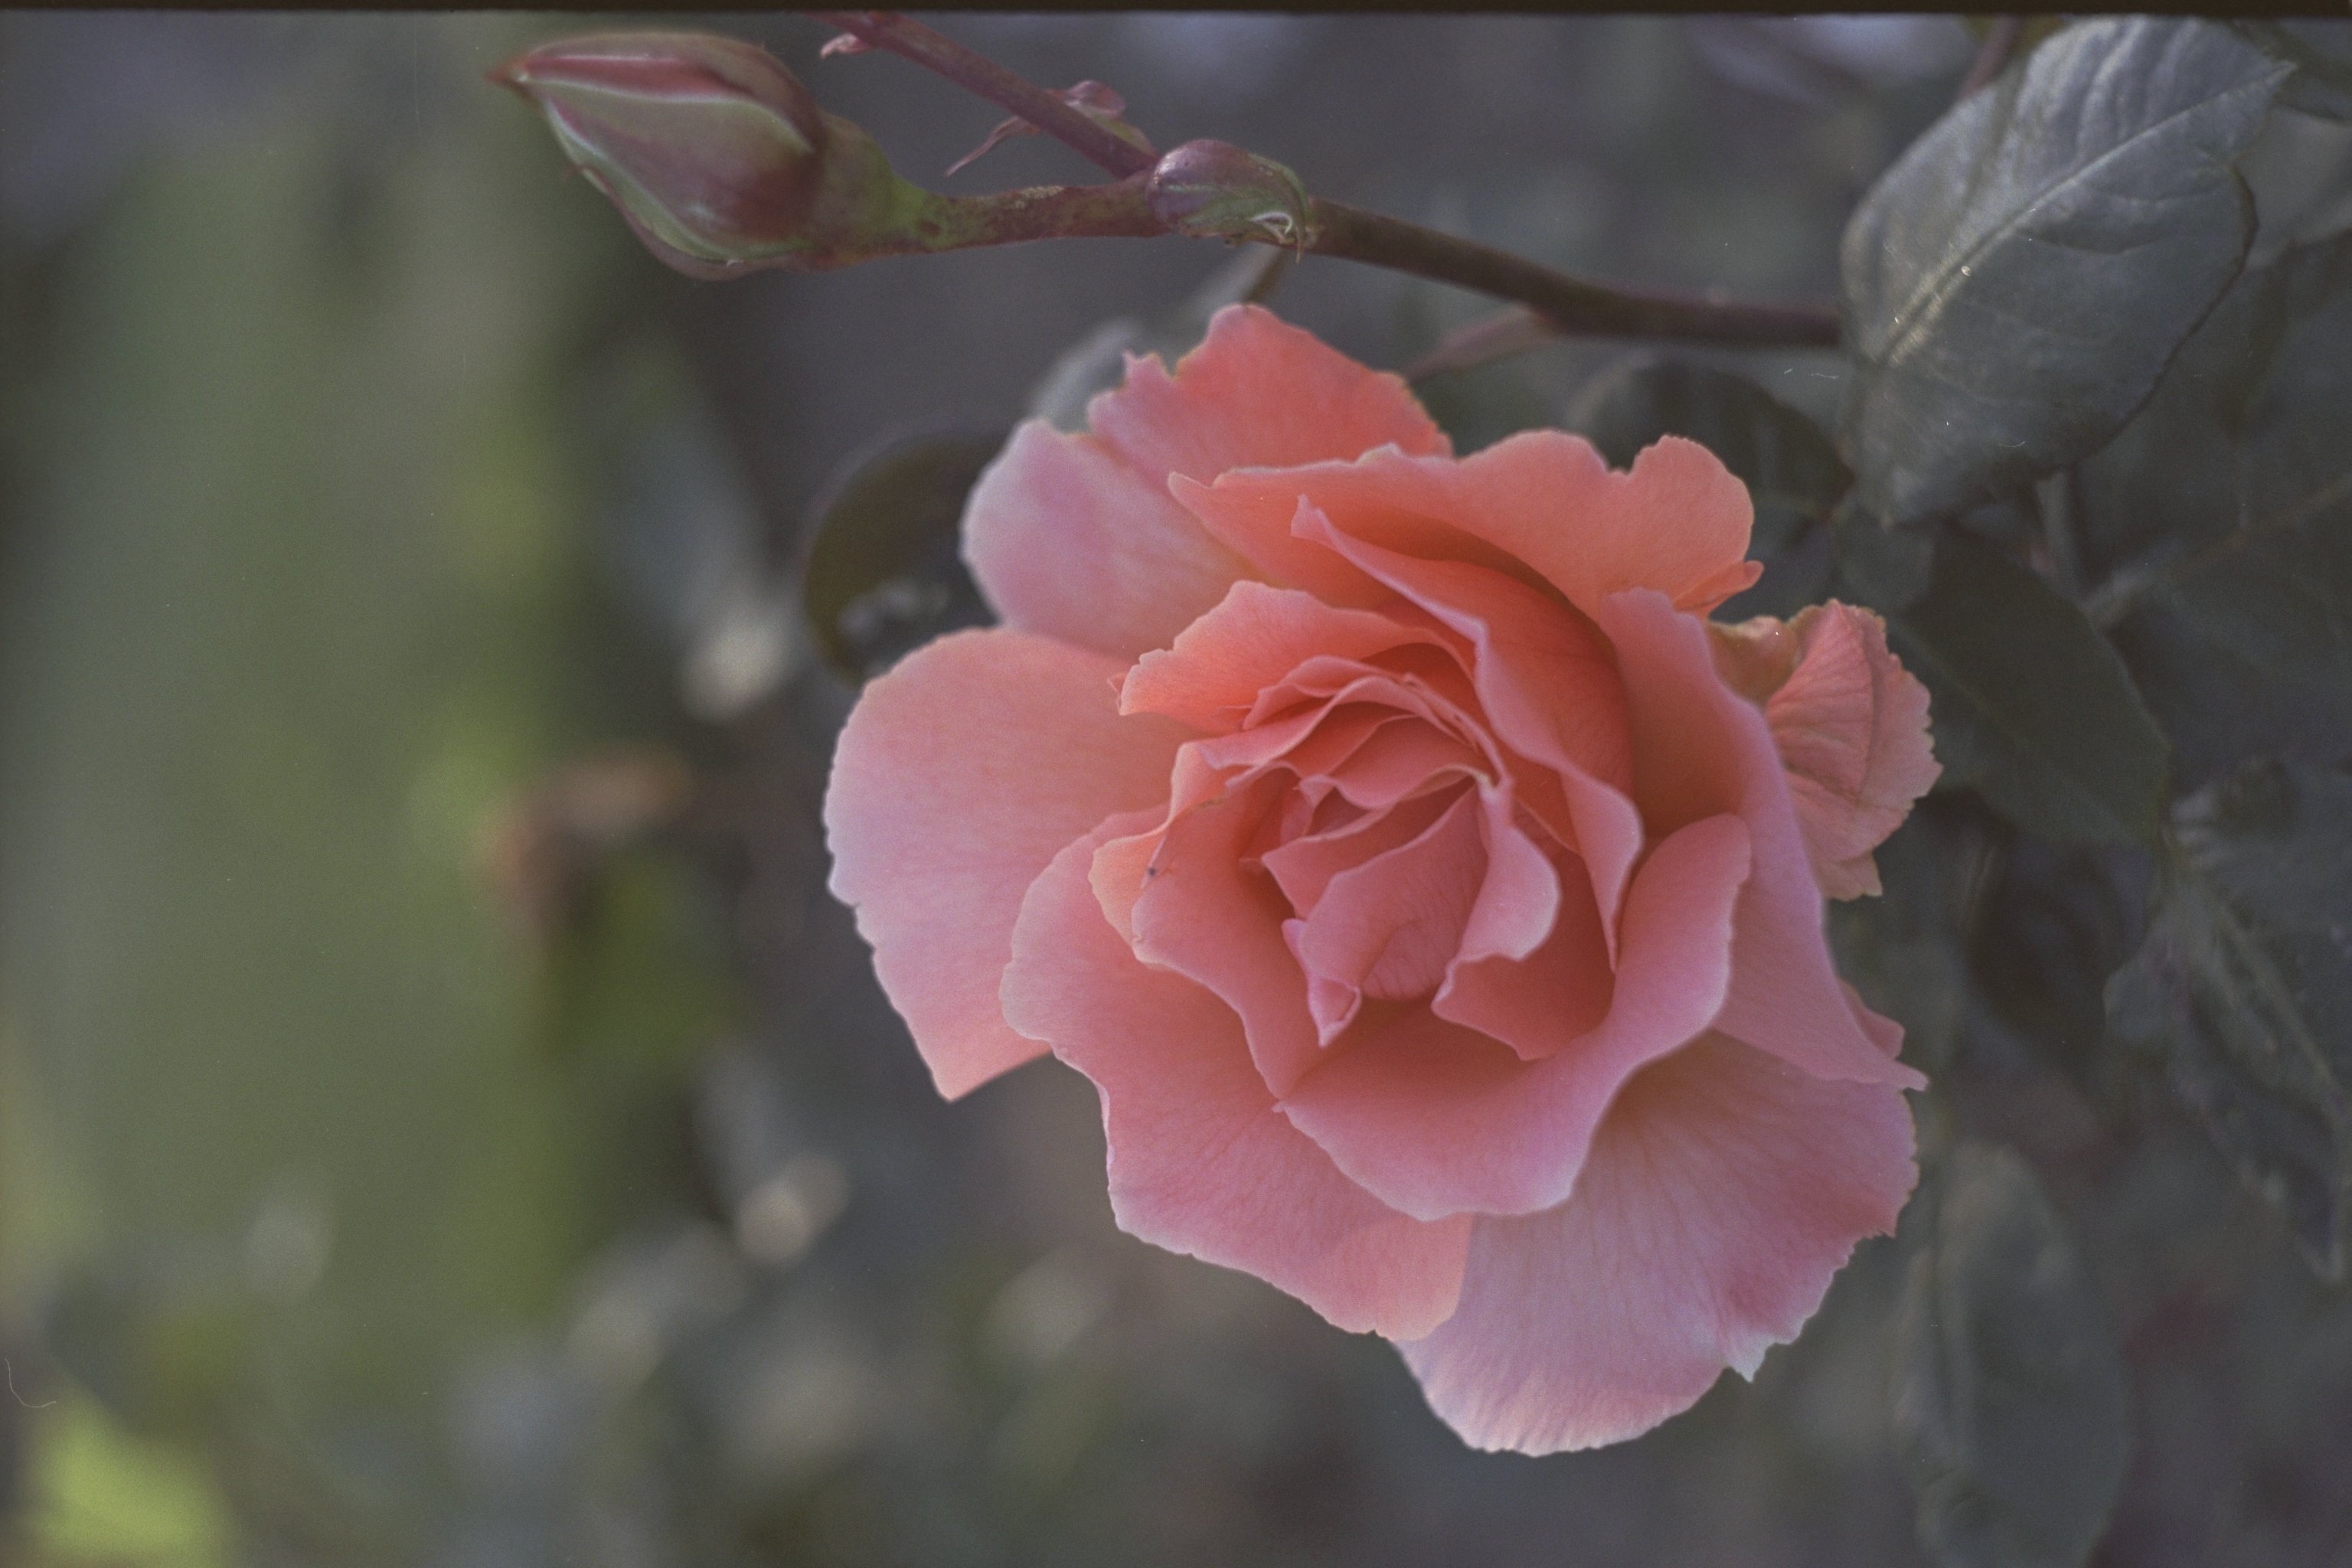
blossom, plant, flower, petal, rose, botany, pink, flora, floribunda, macro photography, flowering plant, garden roses, rose family, land plant